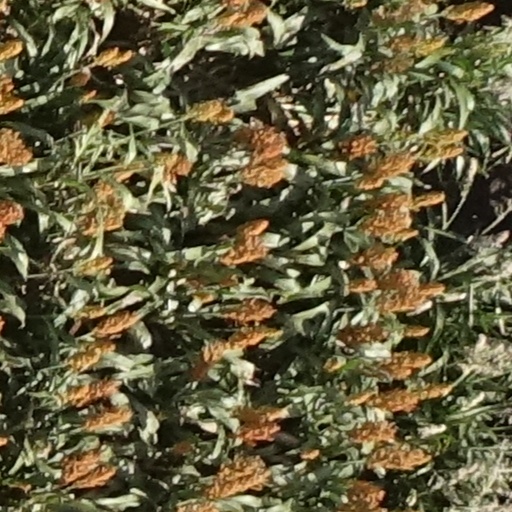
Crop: sorghum